Racecraft

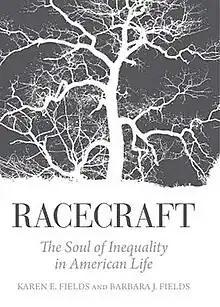
Cover art for the first edition

Racecraft: The Soul of Inequality in American Life is a 2012 anthology book co-authored by sociologist Karen Fields and her sister, historian Barbara J. Fields. The book examines the origins and production of race and racism in the United States. Published by Verso Books, "Racecraft" is organized as a collection of three original essays and six republished essays examining race. The book draws an analogy between race and witchcraft, arguing that both concepts function as mystical, yet seemingly rational explanations for real events.